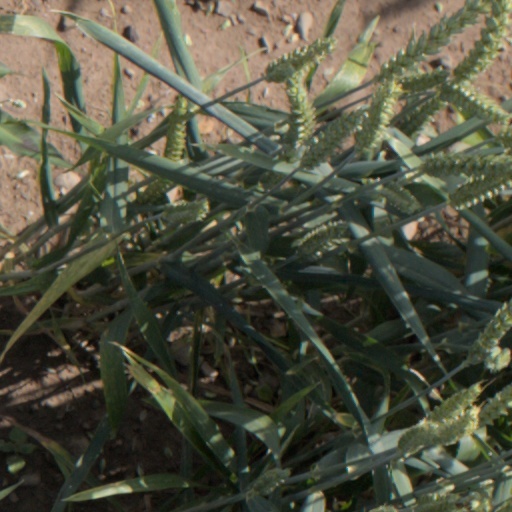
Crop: wheat